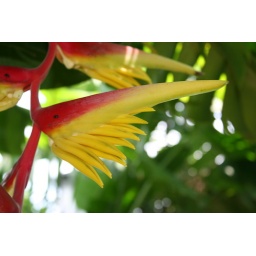
jim robinson's house - exotic flower in the garden